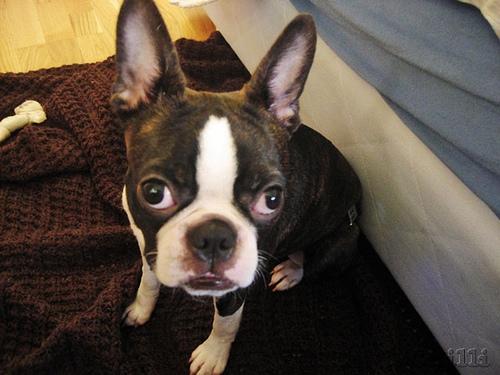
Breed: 230-n000084-Boston_bull